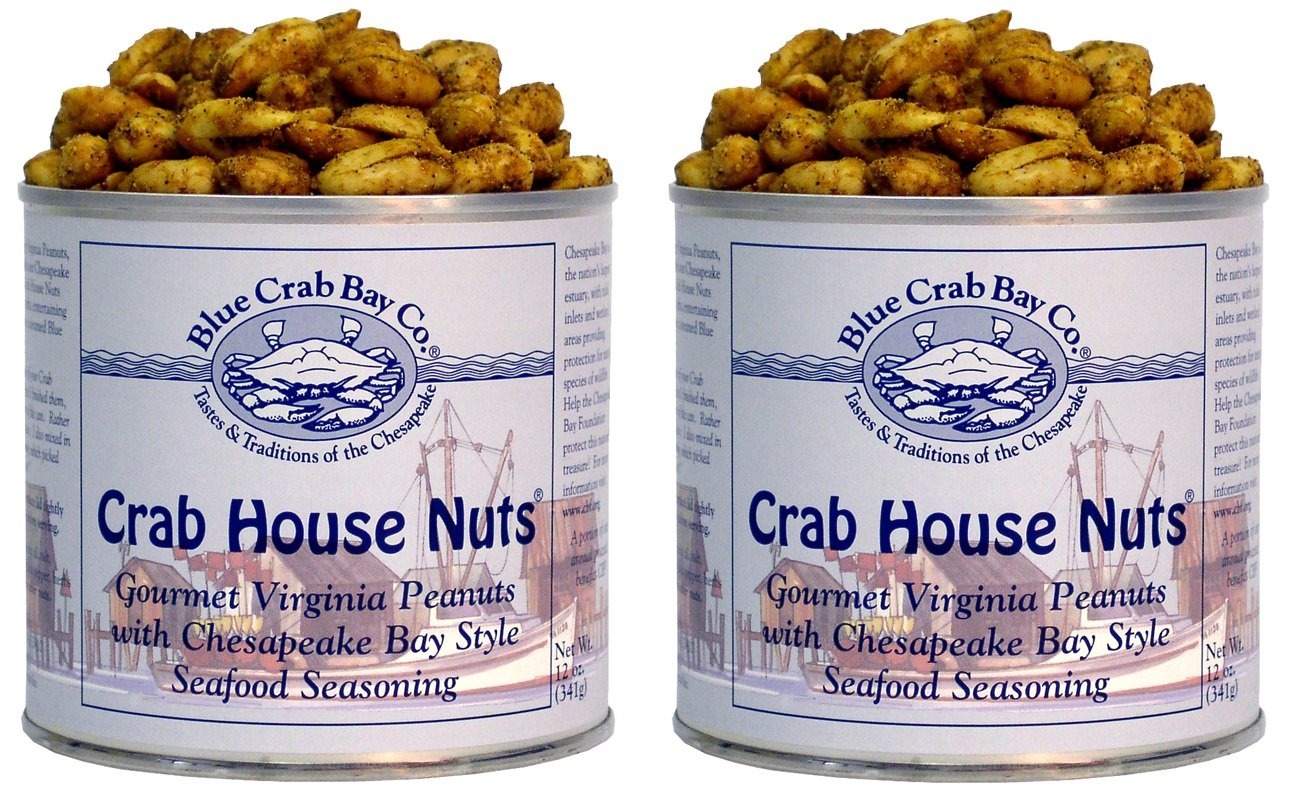
Item Name: Blue Crab Bay Co. Crab House Nuts - 12 Oz Tin (Pack of 2)
Bullet Point 1: Extra large gourmet Virginia peanuts seasoned with our spicy Chesapeake Bay Seasoning
Bullet Point 2: Perfect for those moments when you crave a steamed blue crab!
Bullet Point 3: All Natural Ingredients
Bullet Point 4: Product of the USA
Product Description: Extra large gourmet Virginia peanuts cooked in peanut oil and/or canola oil and seasoned with our spicy Chesapeake Bay Seasoning. Perfect for those moments when you crave a steamed blue crab! All natural
Value: 24.0
Unit: Ounce

Price: 28.99